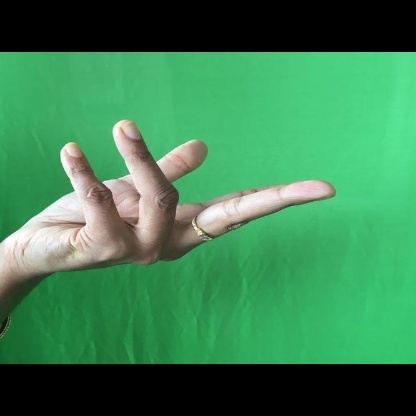
Mudra: Alapadmam